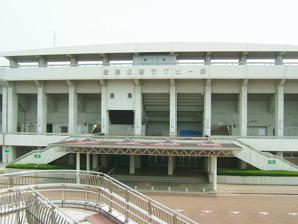
Building: Paloma Mizuho Rugby Stadium
Country: Japan
Year built: 1941
Paloma Mizuho Rugby Stadium Former names Nagoya Mizuho Rugby Stadium (1950-2015) Location Nagoya , Japan Coordinates 35°07′16″N 136°56′34″E / 35.121101°N 136.942643°E / 35.121101; 136.942643 Owner Nagoya City Capacity 11,900 Field size 135 x 80 m Surface Grass Construction Opened 1941 Renovated 1950, 1994 Expanded 1982 Tenants Toyota Verblitz Paloma Mizuho Rugby Stadium ( パロマ瑞穂ラグビー場 ) due to a naming rights deal with gas heater construction company Paloma , is a rugby stadium in Nagoya , Japan . It is currently used mostly for rugby union matches. The stadium holds 11,900 people and was built in 1941. Overview It was formerly known as Nagoya Mizuho Rugby Stadium (名古屋市瑞穂公園ラグビー場). Since April 2015 it has been called Paloma Mizuho Rugby Stadium for the naming rights . It's also used by Toyota Verblitz , a rugby union team in the League One . References